Michael Collins (astronaut)

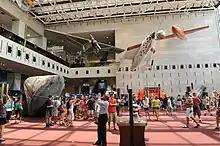
The Milestones of Flight Hall of the National Air and Space Museum in Washington, D.C.

In a July 2009 interview with "The Guardian", Collins said that he was very worried about Armstrong and Aldrin's safety. He was also concerned in the event of their deaths on the Moon, he would be forced to return to Earth alone and, as the mission's sole survivor, be regarded as "a marked man for life".